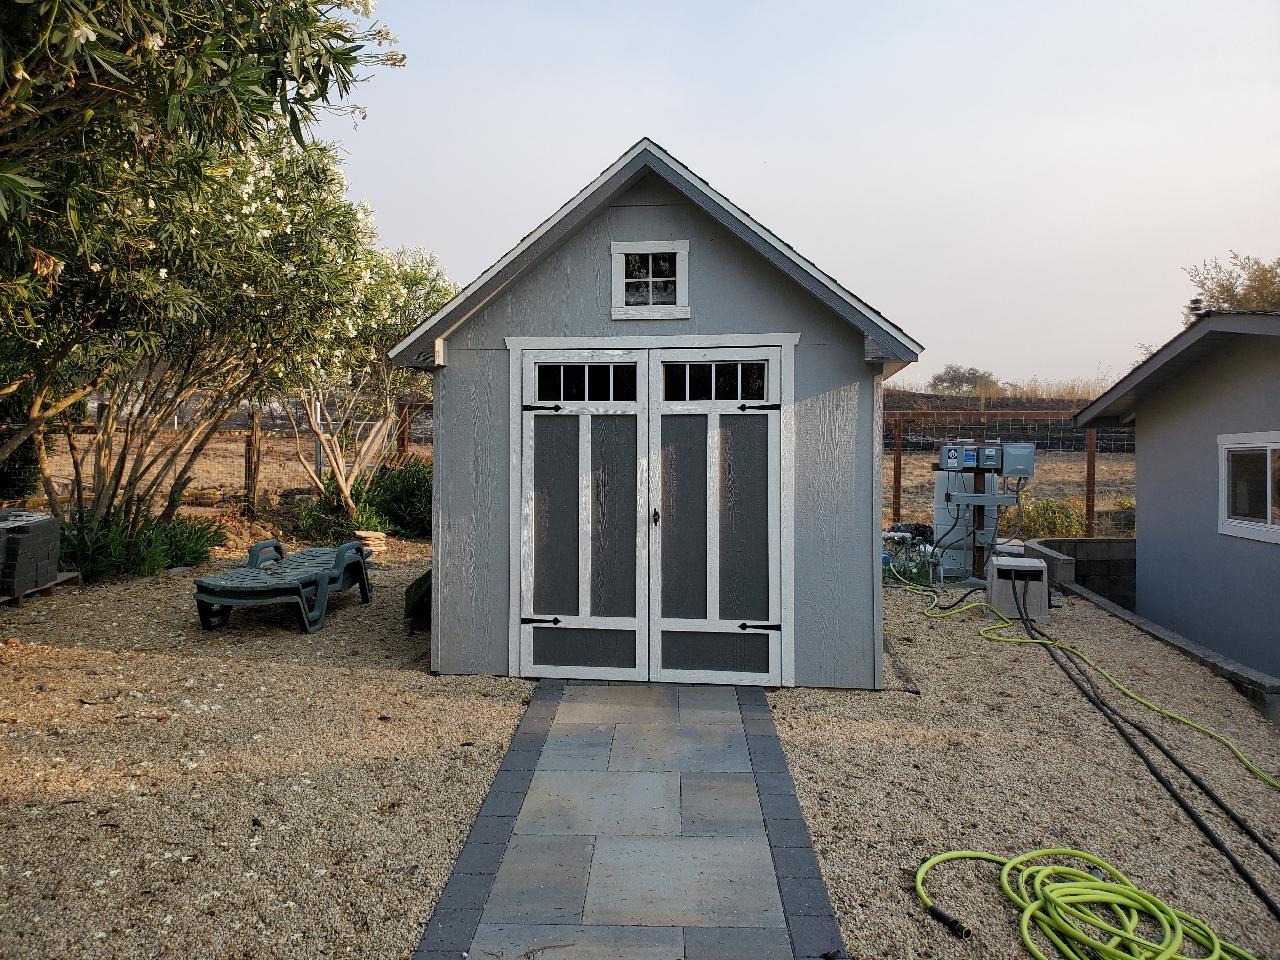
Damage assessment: no_damage